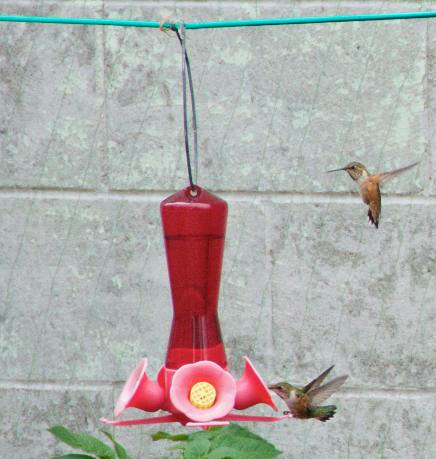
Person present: No